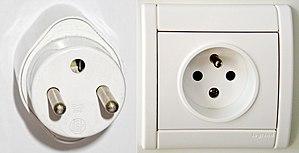
Une prise électrique française (Type E). Čeština: Zásuvka silová (Typ E) používaný i v Česku
Le fil de protection, ou conducteur de protection, souvent improprement appelé fil de terre, est le fil électrique assurant la liaison entre un équipement électrique, souvent métallique, et le tableau électrique celui-ci étant relié à la barrette de terre qui fait la liaison vers le puits de terre.